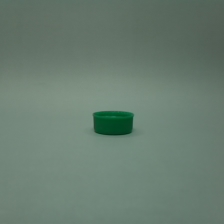
Color: green
Cap type: standard cap